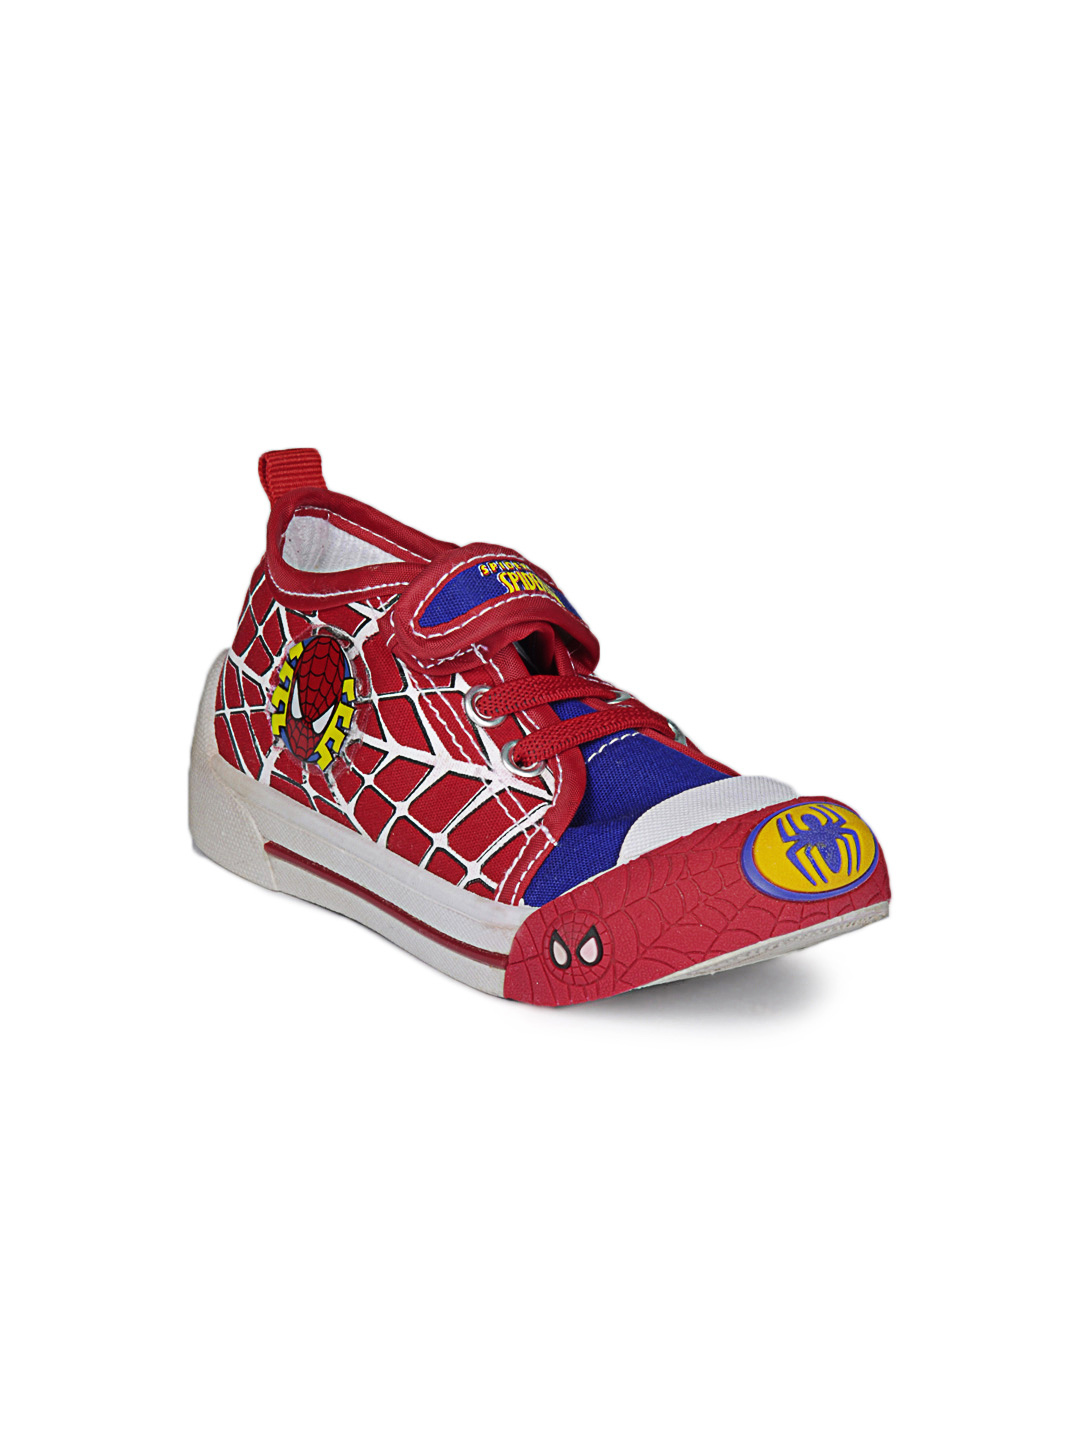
Marvel Boys Red Light Spidey Shoes
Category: Footwear / Shoes / Casual Shoes
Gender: Boys
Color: Red
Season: Summer 2012
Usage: Casual